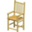
Label: chair